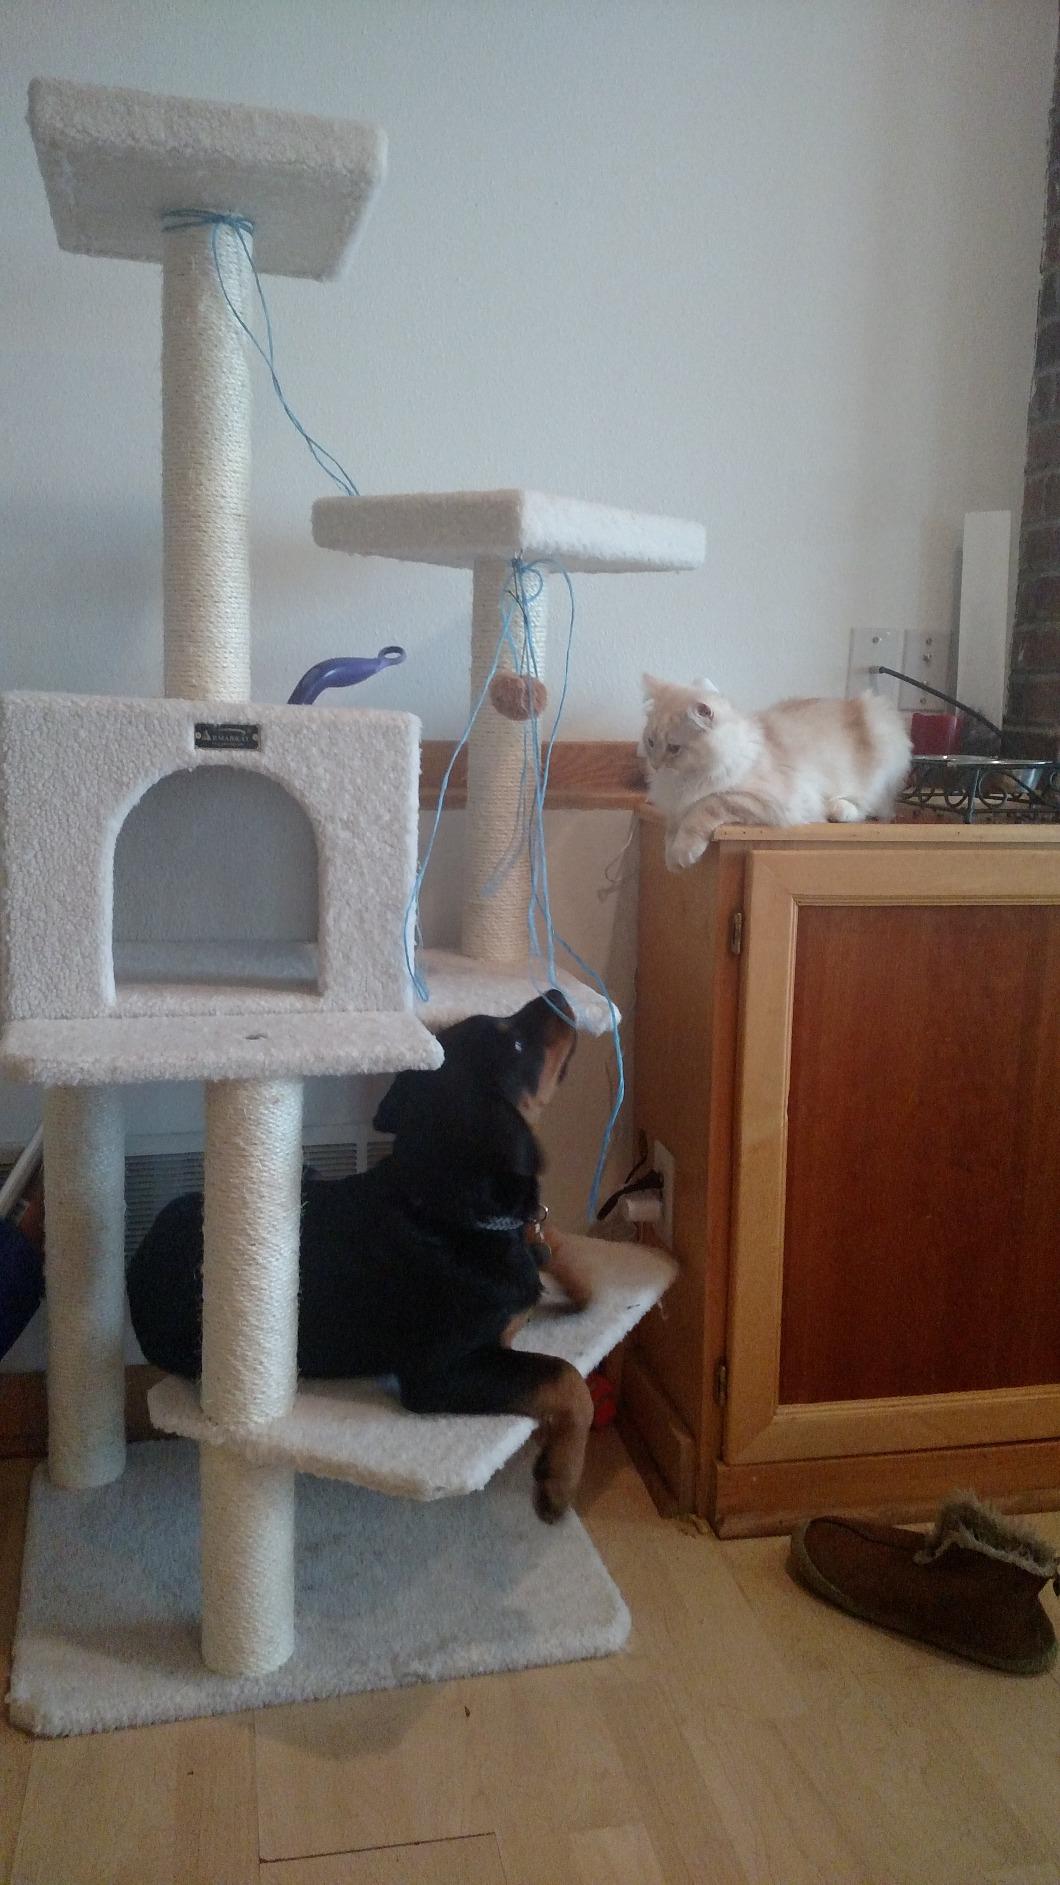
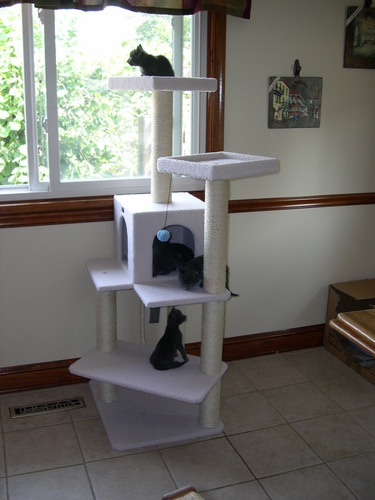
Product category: items_cat tree
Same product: yes